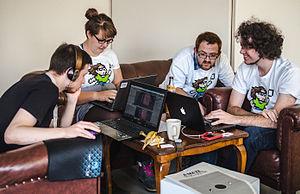
Une game jam est un hackathon avec pour thème principal les jeux vidéo, mais pouvant aussi porter sur les jeux au sens large. Les participants, groupés en équipes, doivent créer un jeu dans un temps limité, généralement le temps d'un week-end, sur 24 à 72 heures.